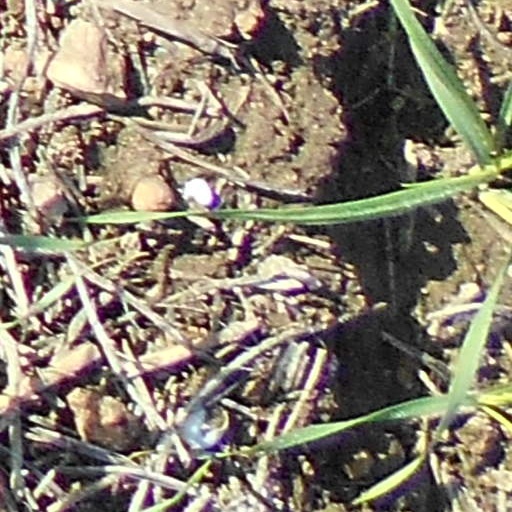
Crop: wheat